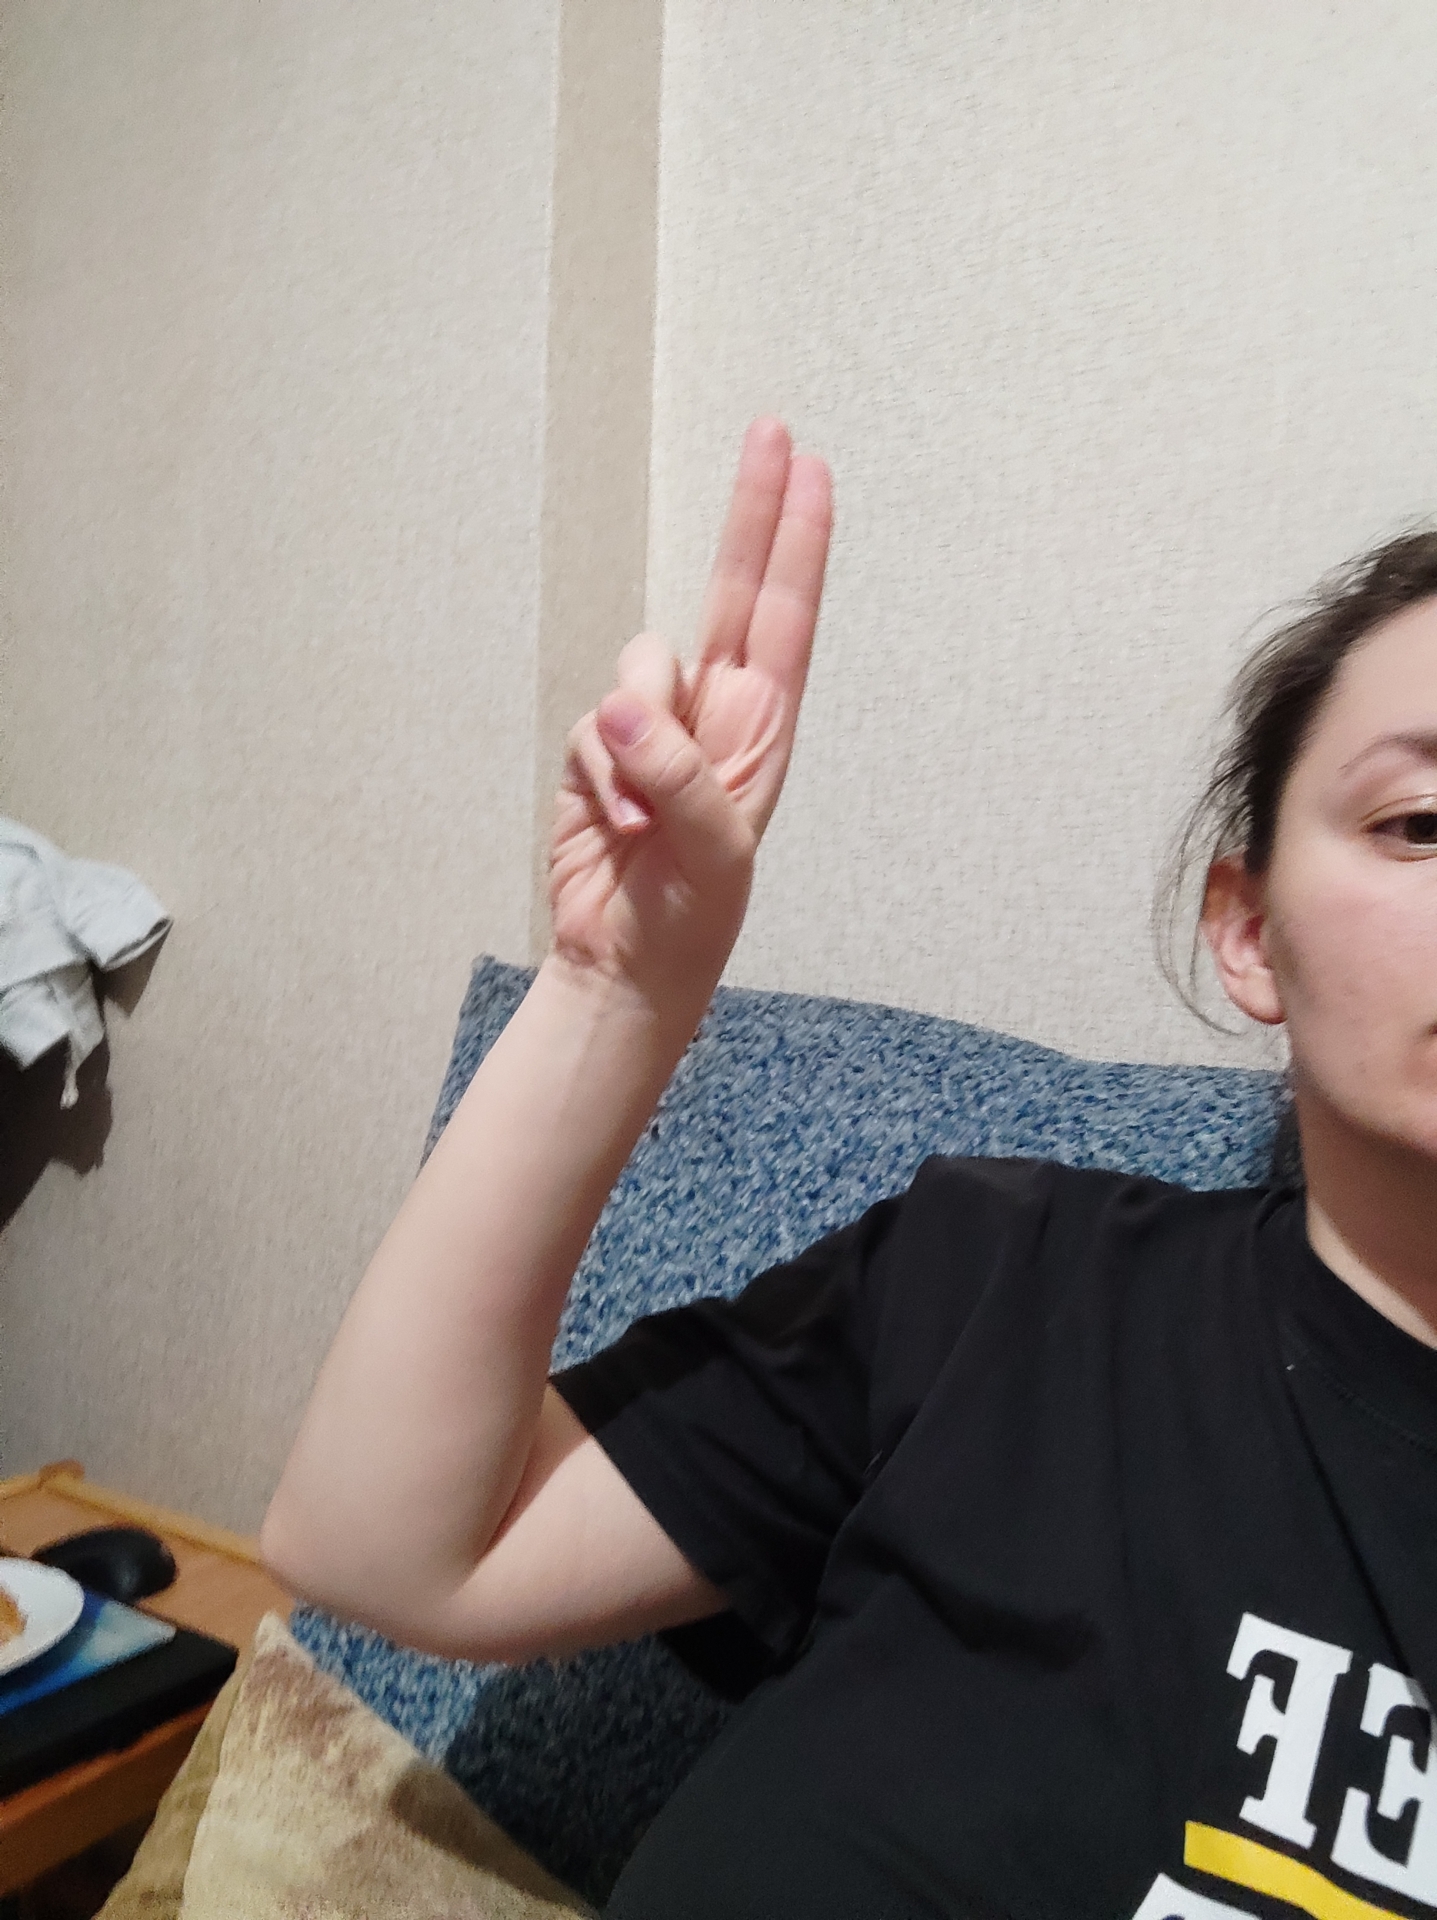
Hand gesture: two_up